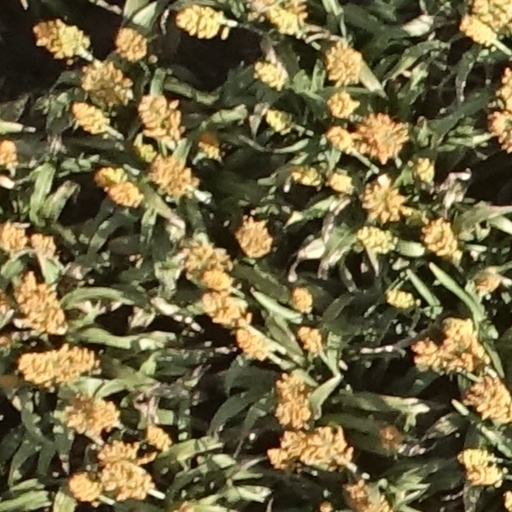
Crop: sorghum